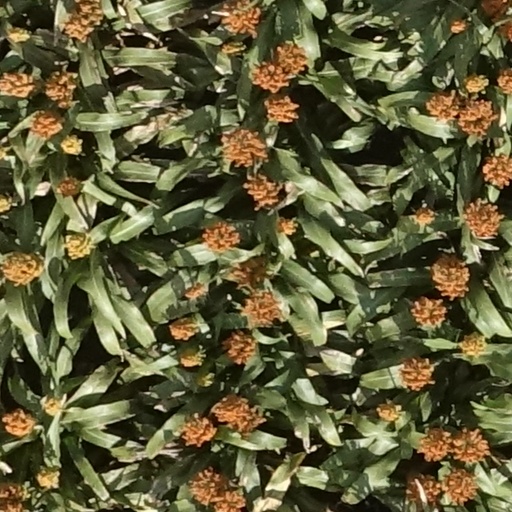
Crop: sorghum